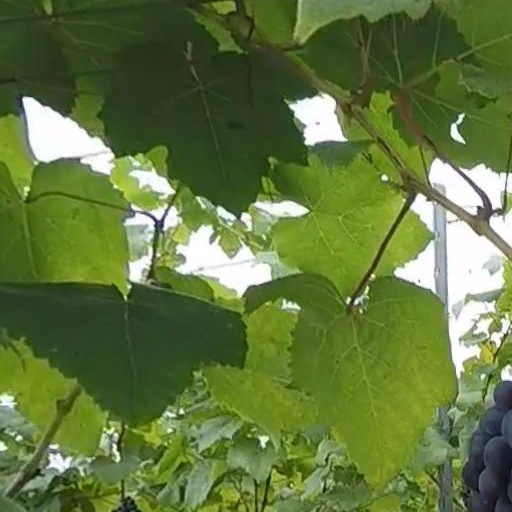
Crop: grape